Garmisch-Partenkirchen station

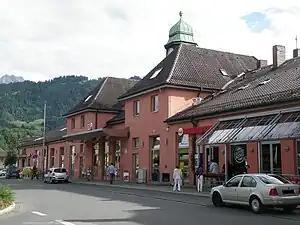

Garmisch-Partenkirchen station is a junction station in the German State of Bavaria. It is the biggest station in Garmisch-Partenkirchen. It has five platform tracks and is classified by Deutsche Bahn as a category 3 station.